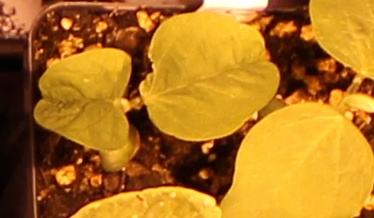
Label: Soybean